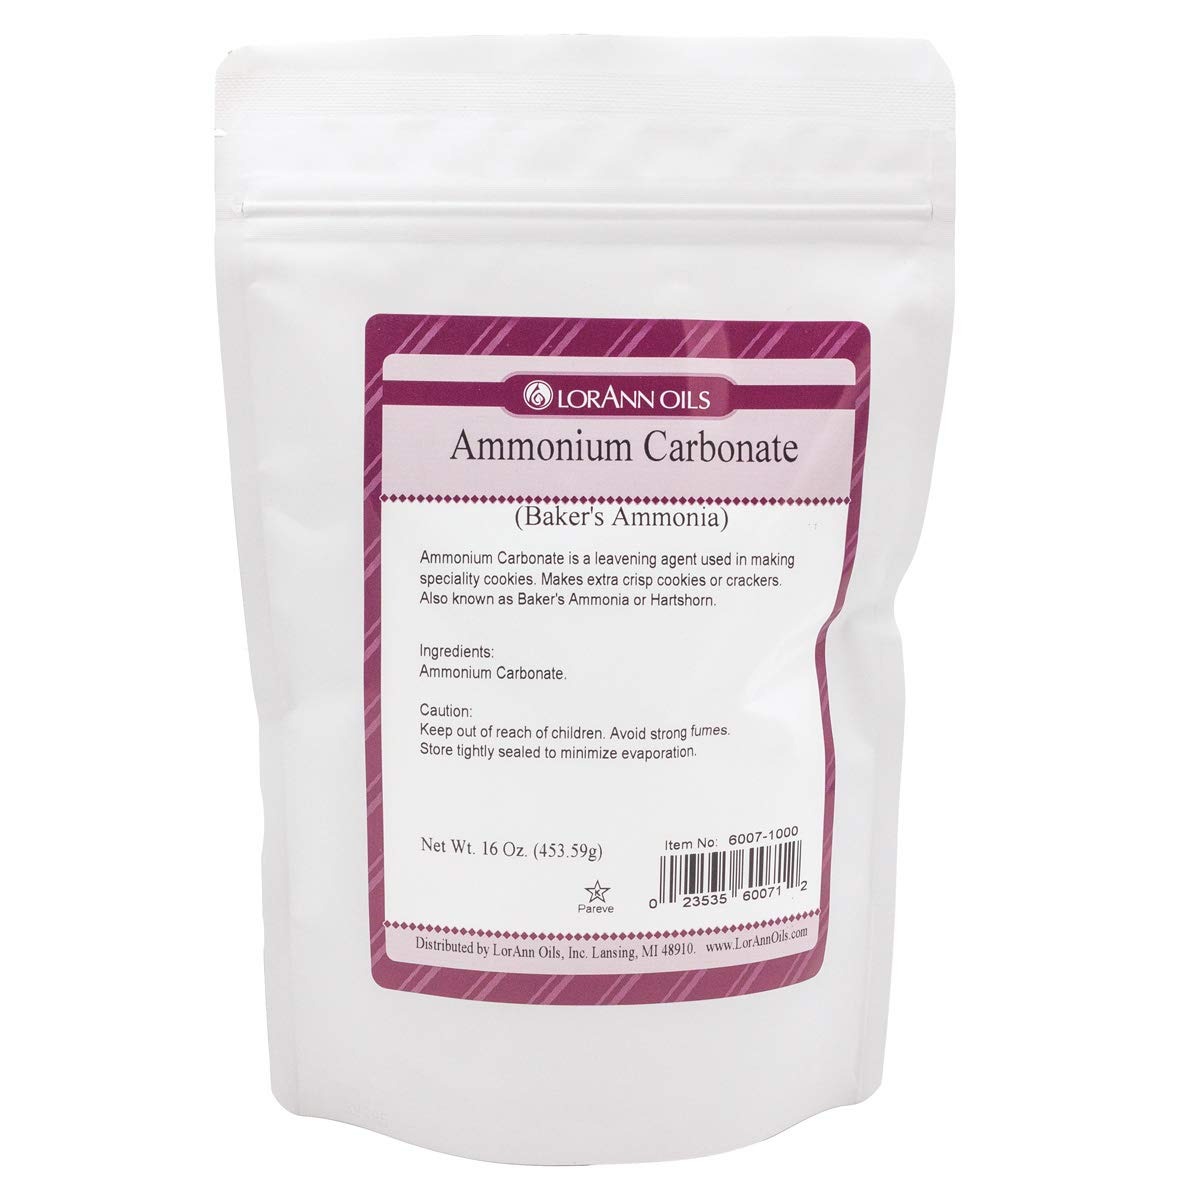
Item Name: LorAnn Oils Baker's Ammonia (Ammonium Carbonate) - Ideal for Springerle & Thin, Crispy Cookies, Perfect with Wooden Cookie Molds, Hirschhornsalz Hartshorn Ammonium Carbonate For Baking - 16oz
Bullet Point 1: HARTSHORN & BAKER'S AMMONIA: A classic leavening agent, bakers ammonia is also known as hartshorn. It’s used in many heirloom recipes to create airy, crisp treats.
Bullet Point 2: IDEAL FOR OLD FASHIONED RECIPIES: Use with wooden & springerle cookie molds for springerle, thin and crispy cookies, or as a leavening agent for traditional European baking recipes.
Bullet Point 3: NOT BAKING POWDER & BAKING SODA: Unlike baking powder & soda, bakers ammonia for baking leaves no alkaline off-flavor in baked goods.
Bullet Point 4: USE ONLY ON SMALL BAKED GOODS: Baking ammonia powder should only be used on cookies, crackers, and small baked goods. Ammonia for cooking should not be used in cakes & breads.
Bullet Point 5: STORE TIGHT: Ammonium carbonate for baking evaporates when exposed to air. Store tightly in a jar. (You will notice an odor during baking - this will dissipate and not be present in the finished goods).
Value: 1.0
Unit: Count

Price: 30.71